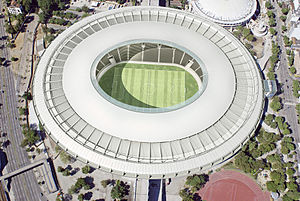
Confederations Cup 2013 / Stadion
Confederations Cup 2013 var den 9. udgave af fodboldturneringen Confederations Cup, der afholdtes i Brasilien i juni 2013, som en generalprøve på VM i 2014, der også blev afholdt i landet.